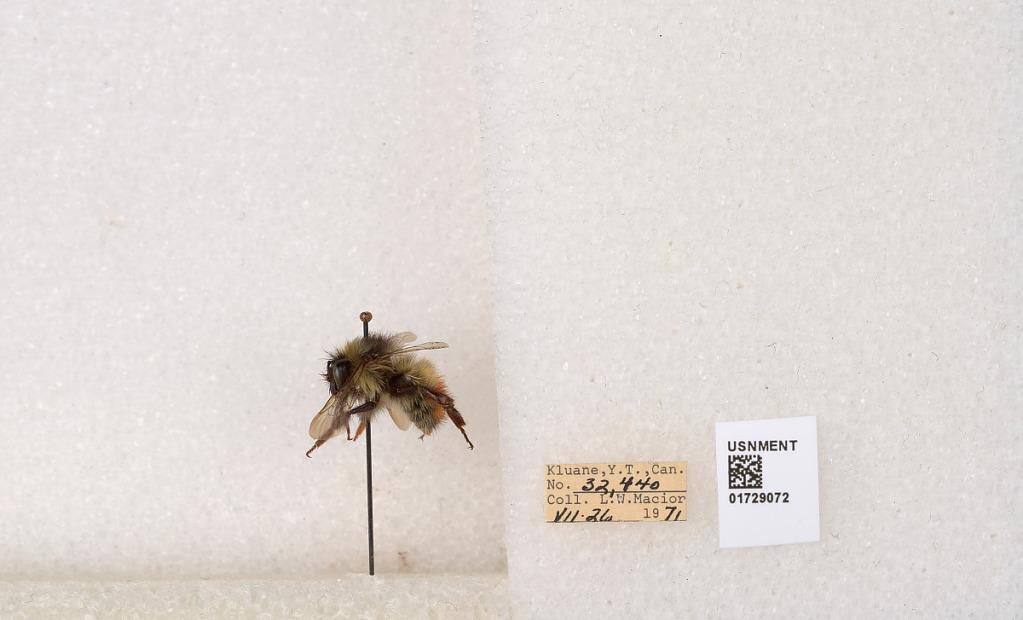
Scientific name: Bombus flavifrons Cresson
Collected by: L. Macior
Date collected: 1971-7-26
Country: Canada
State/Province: Yukon Territory
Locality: Kluane National Park and Reserve
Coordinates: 60.7493, -139.504